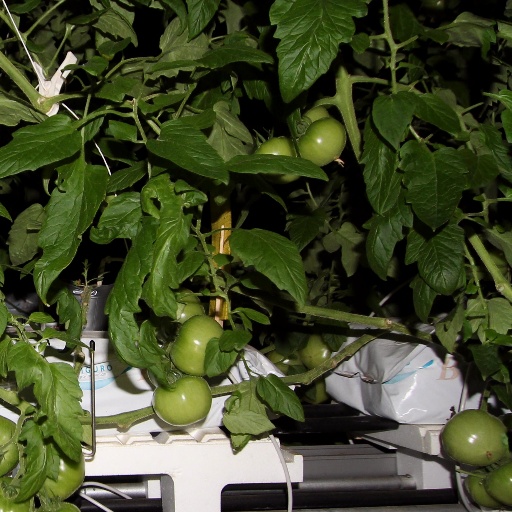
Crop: tomato